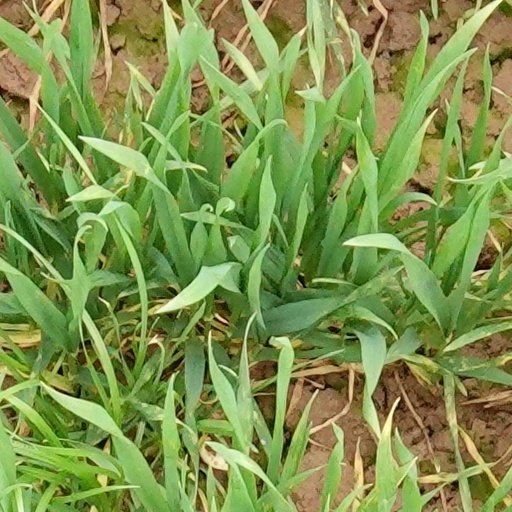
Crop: wheat